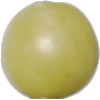
Label: Grape White 2